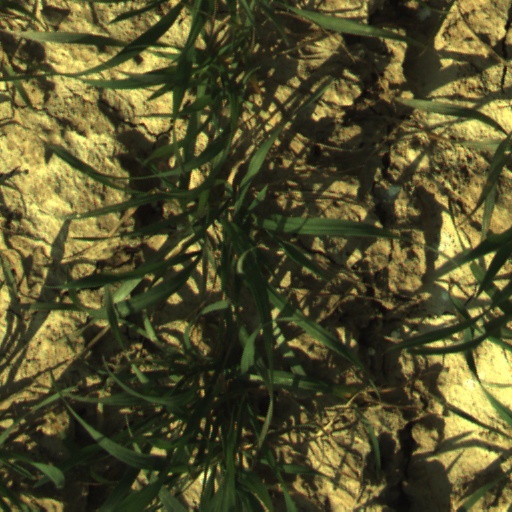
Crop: wheat